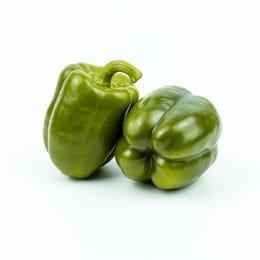
Label: capsicum